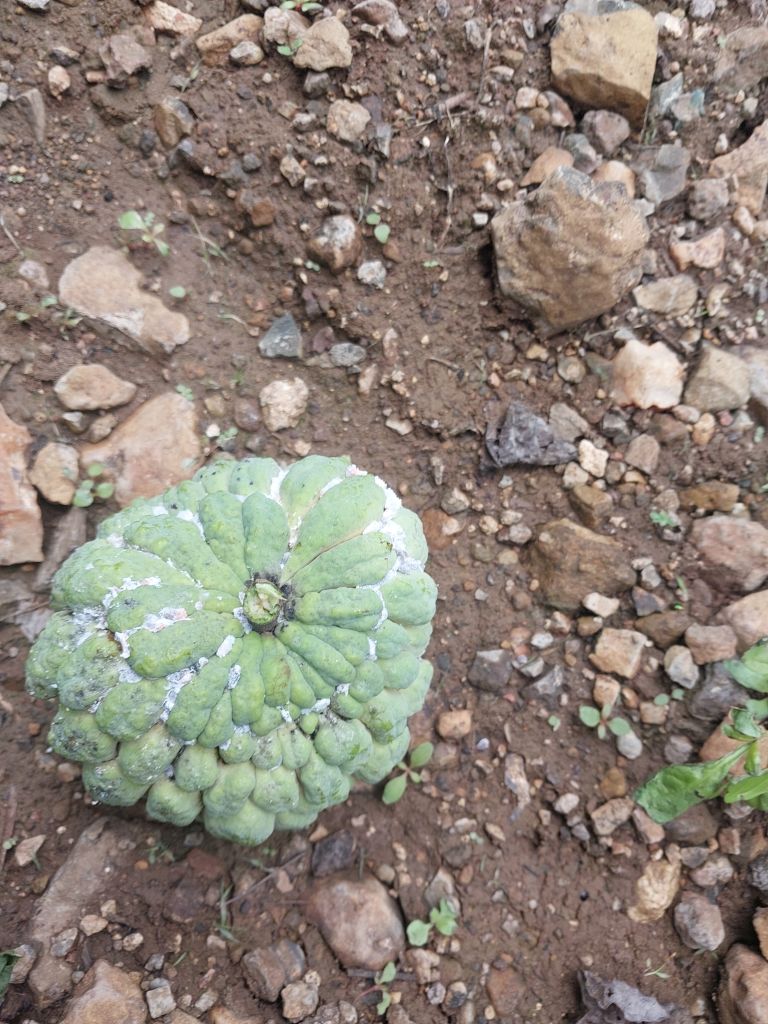
Disease label: Mealy Bug